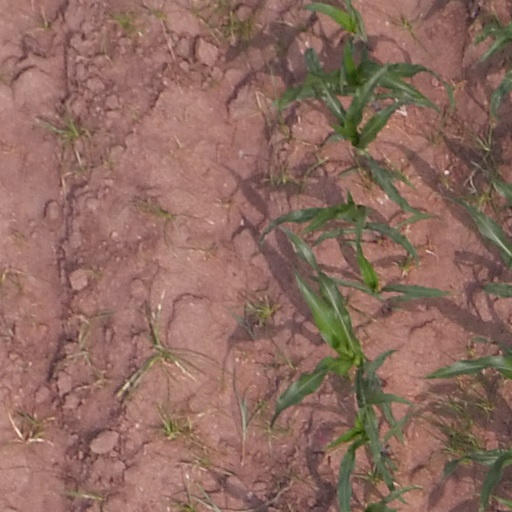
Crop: maize; corn